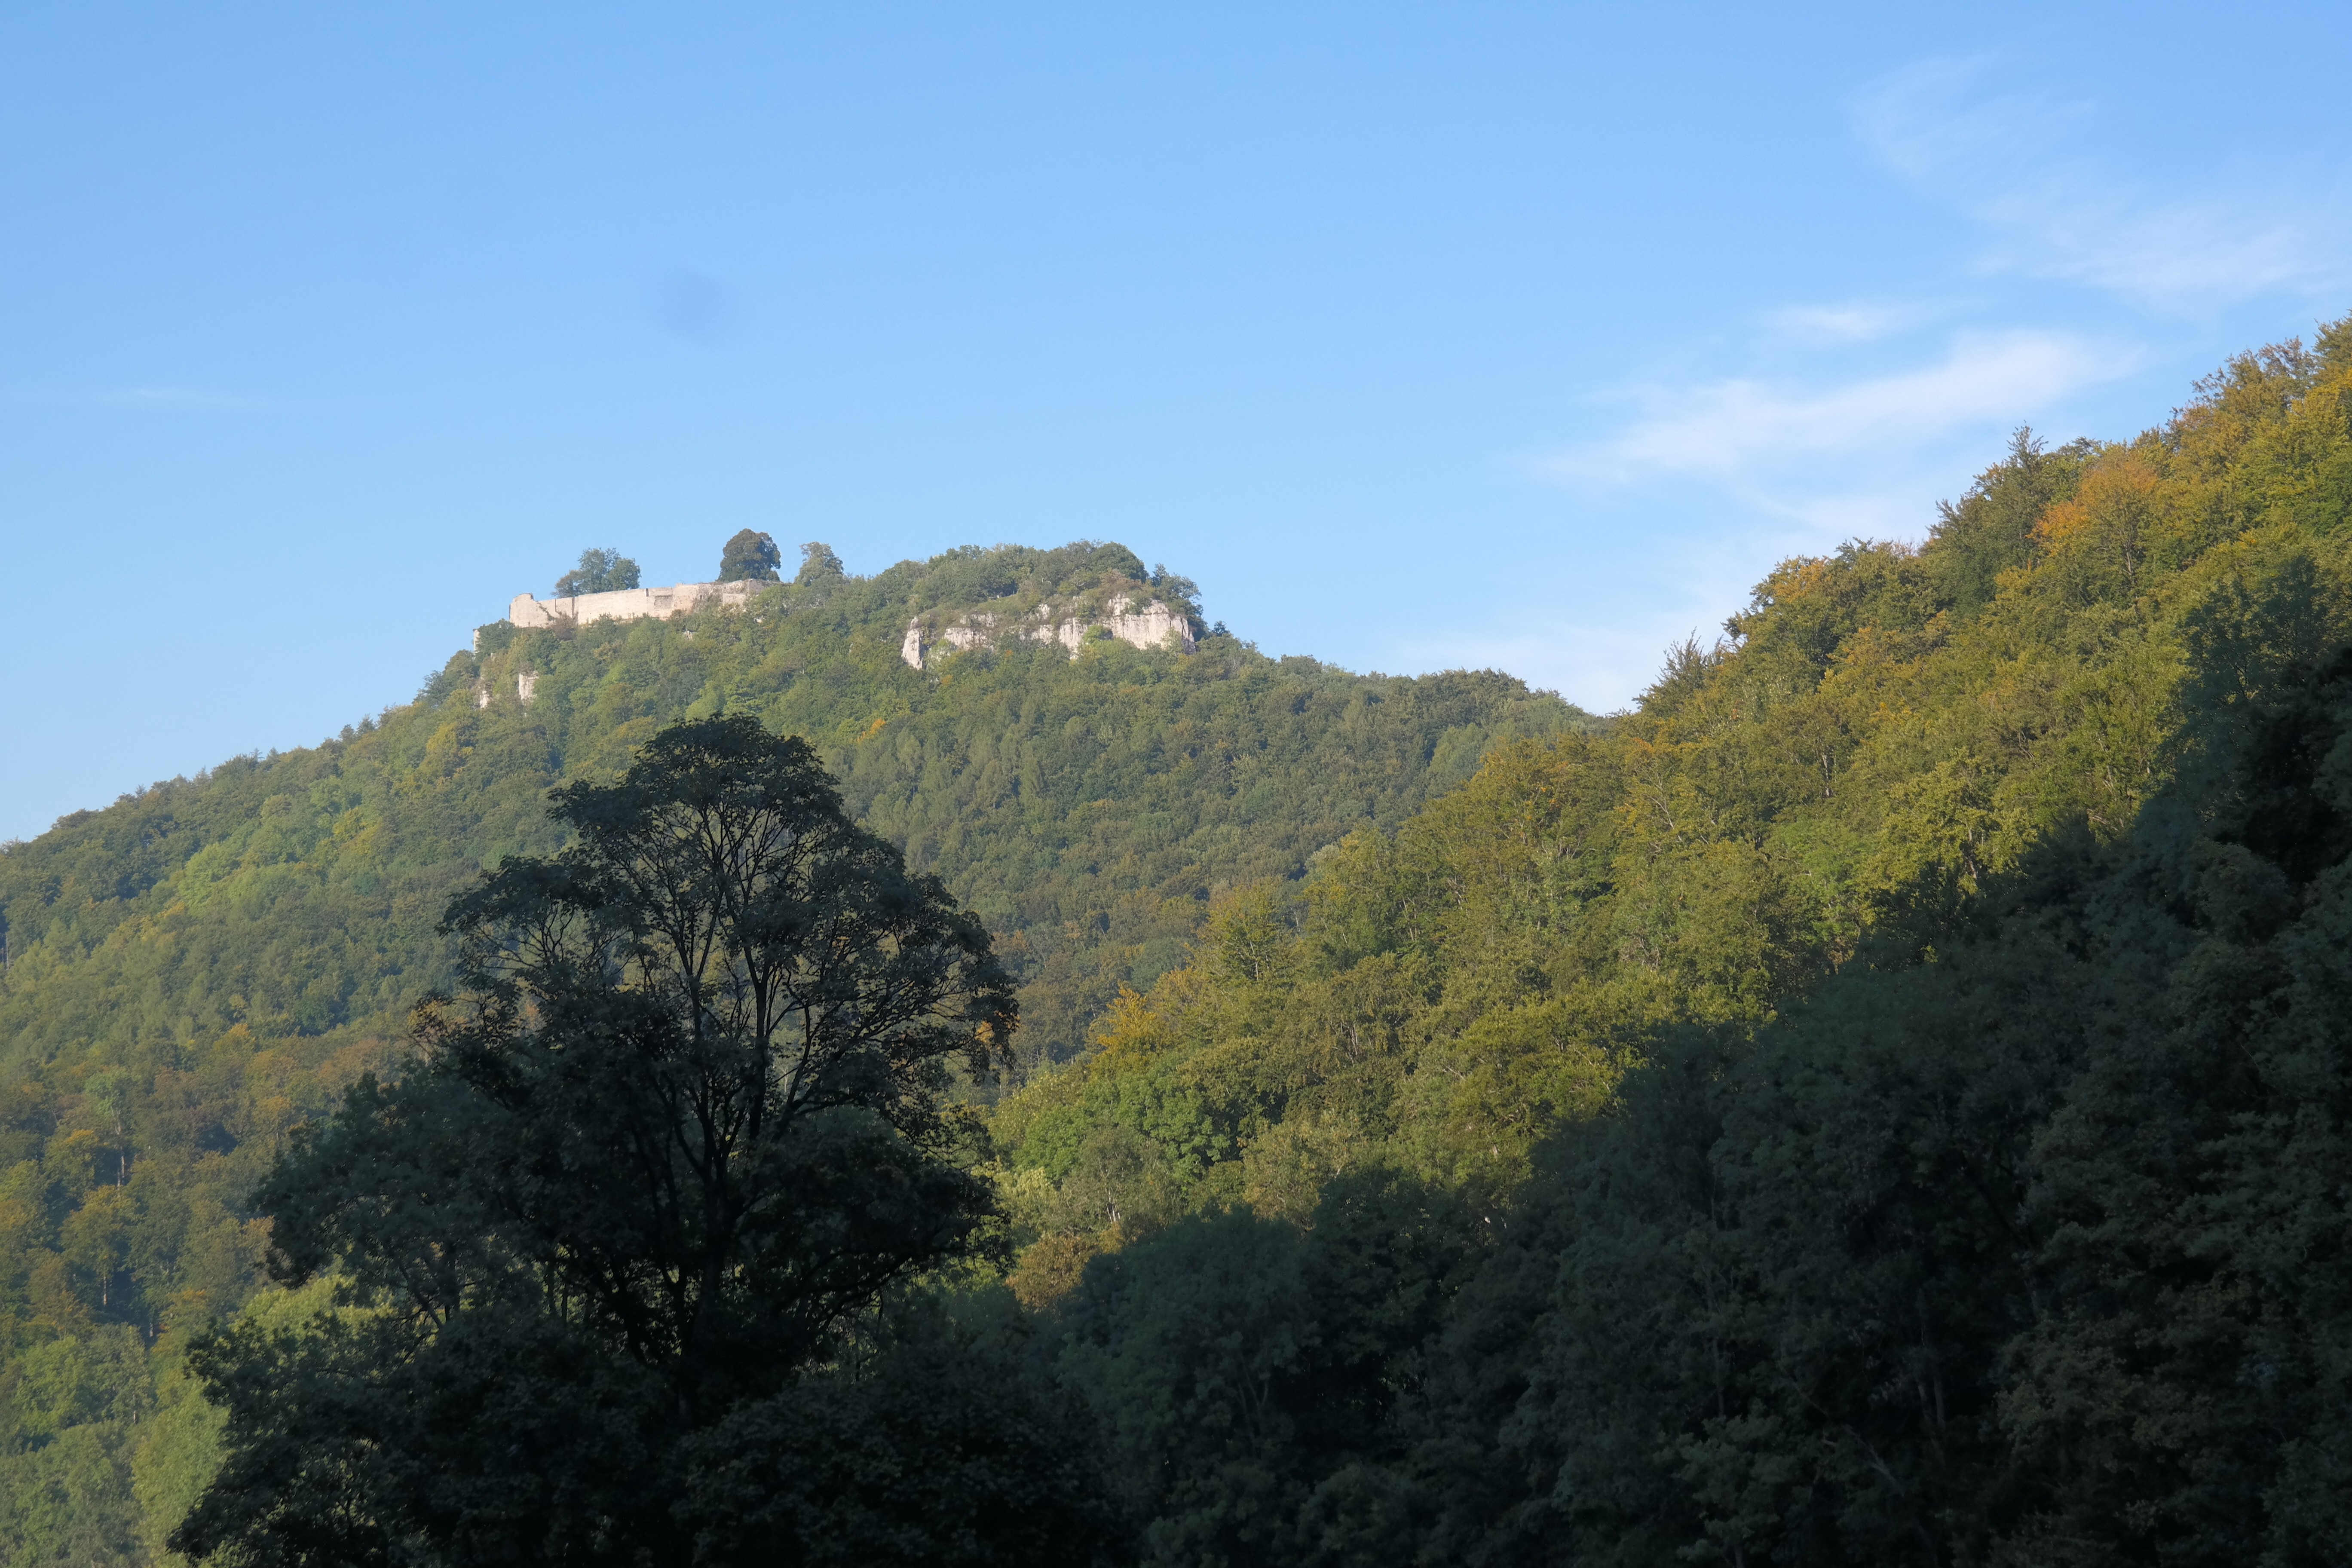
tree, nature, forest, wilderness, mountain, hill, valley, mountain range, autumn, castle, ruin, ridge, summit, places of interest, plateau, habitat, ecosystem, destination, landform, wooded, biome, burg hohenurach, hohenurach, summit castle, natural environment, geographical feature, mountainous landforms, temperate broadleaf and mixed forest, temperate coniferous forest